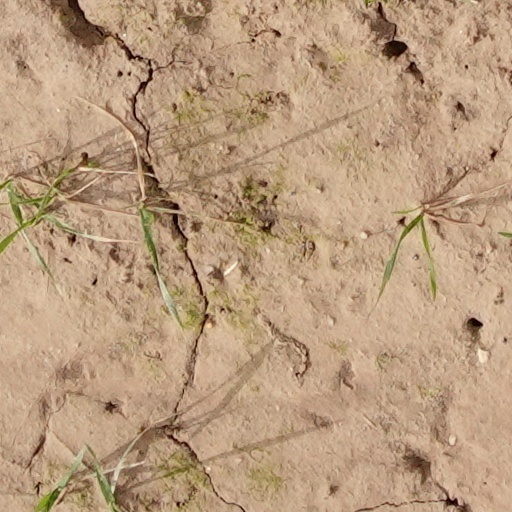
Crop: wheat